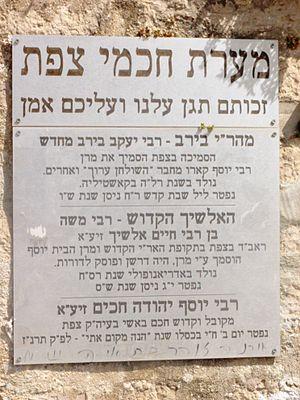
Israël - Safed - panneau en hébreu indiquant ""la grotte des sages de Safed"""